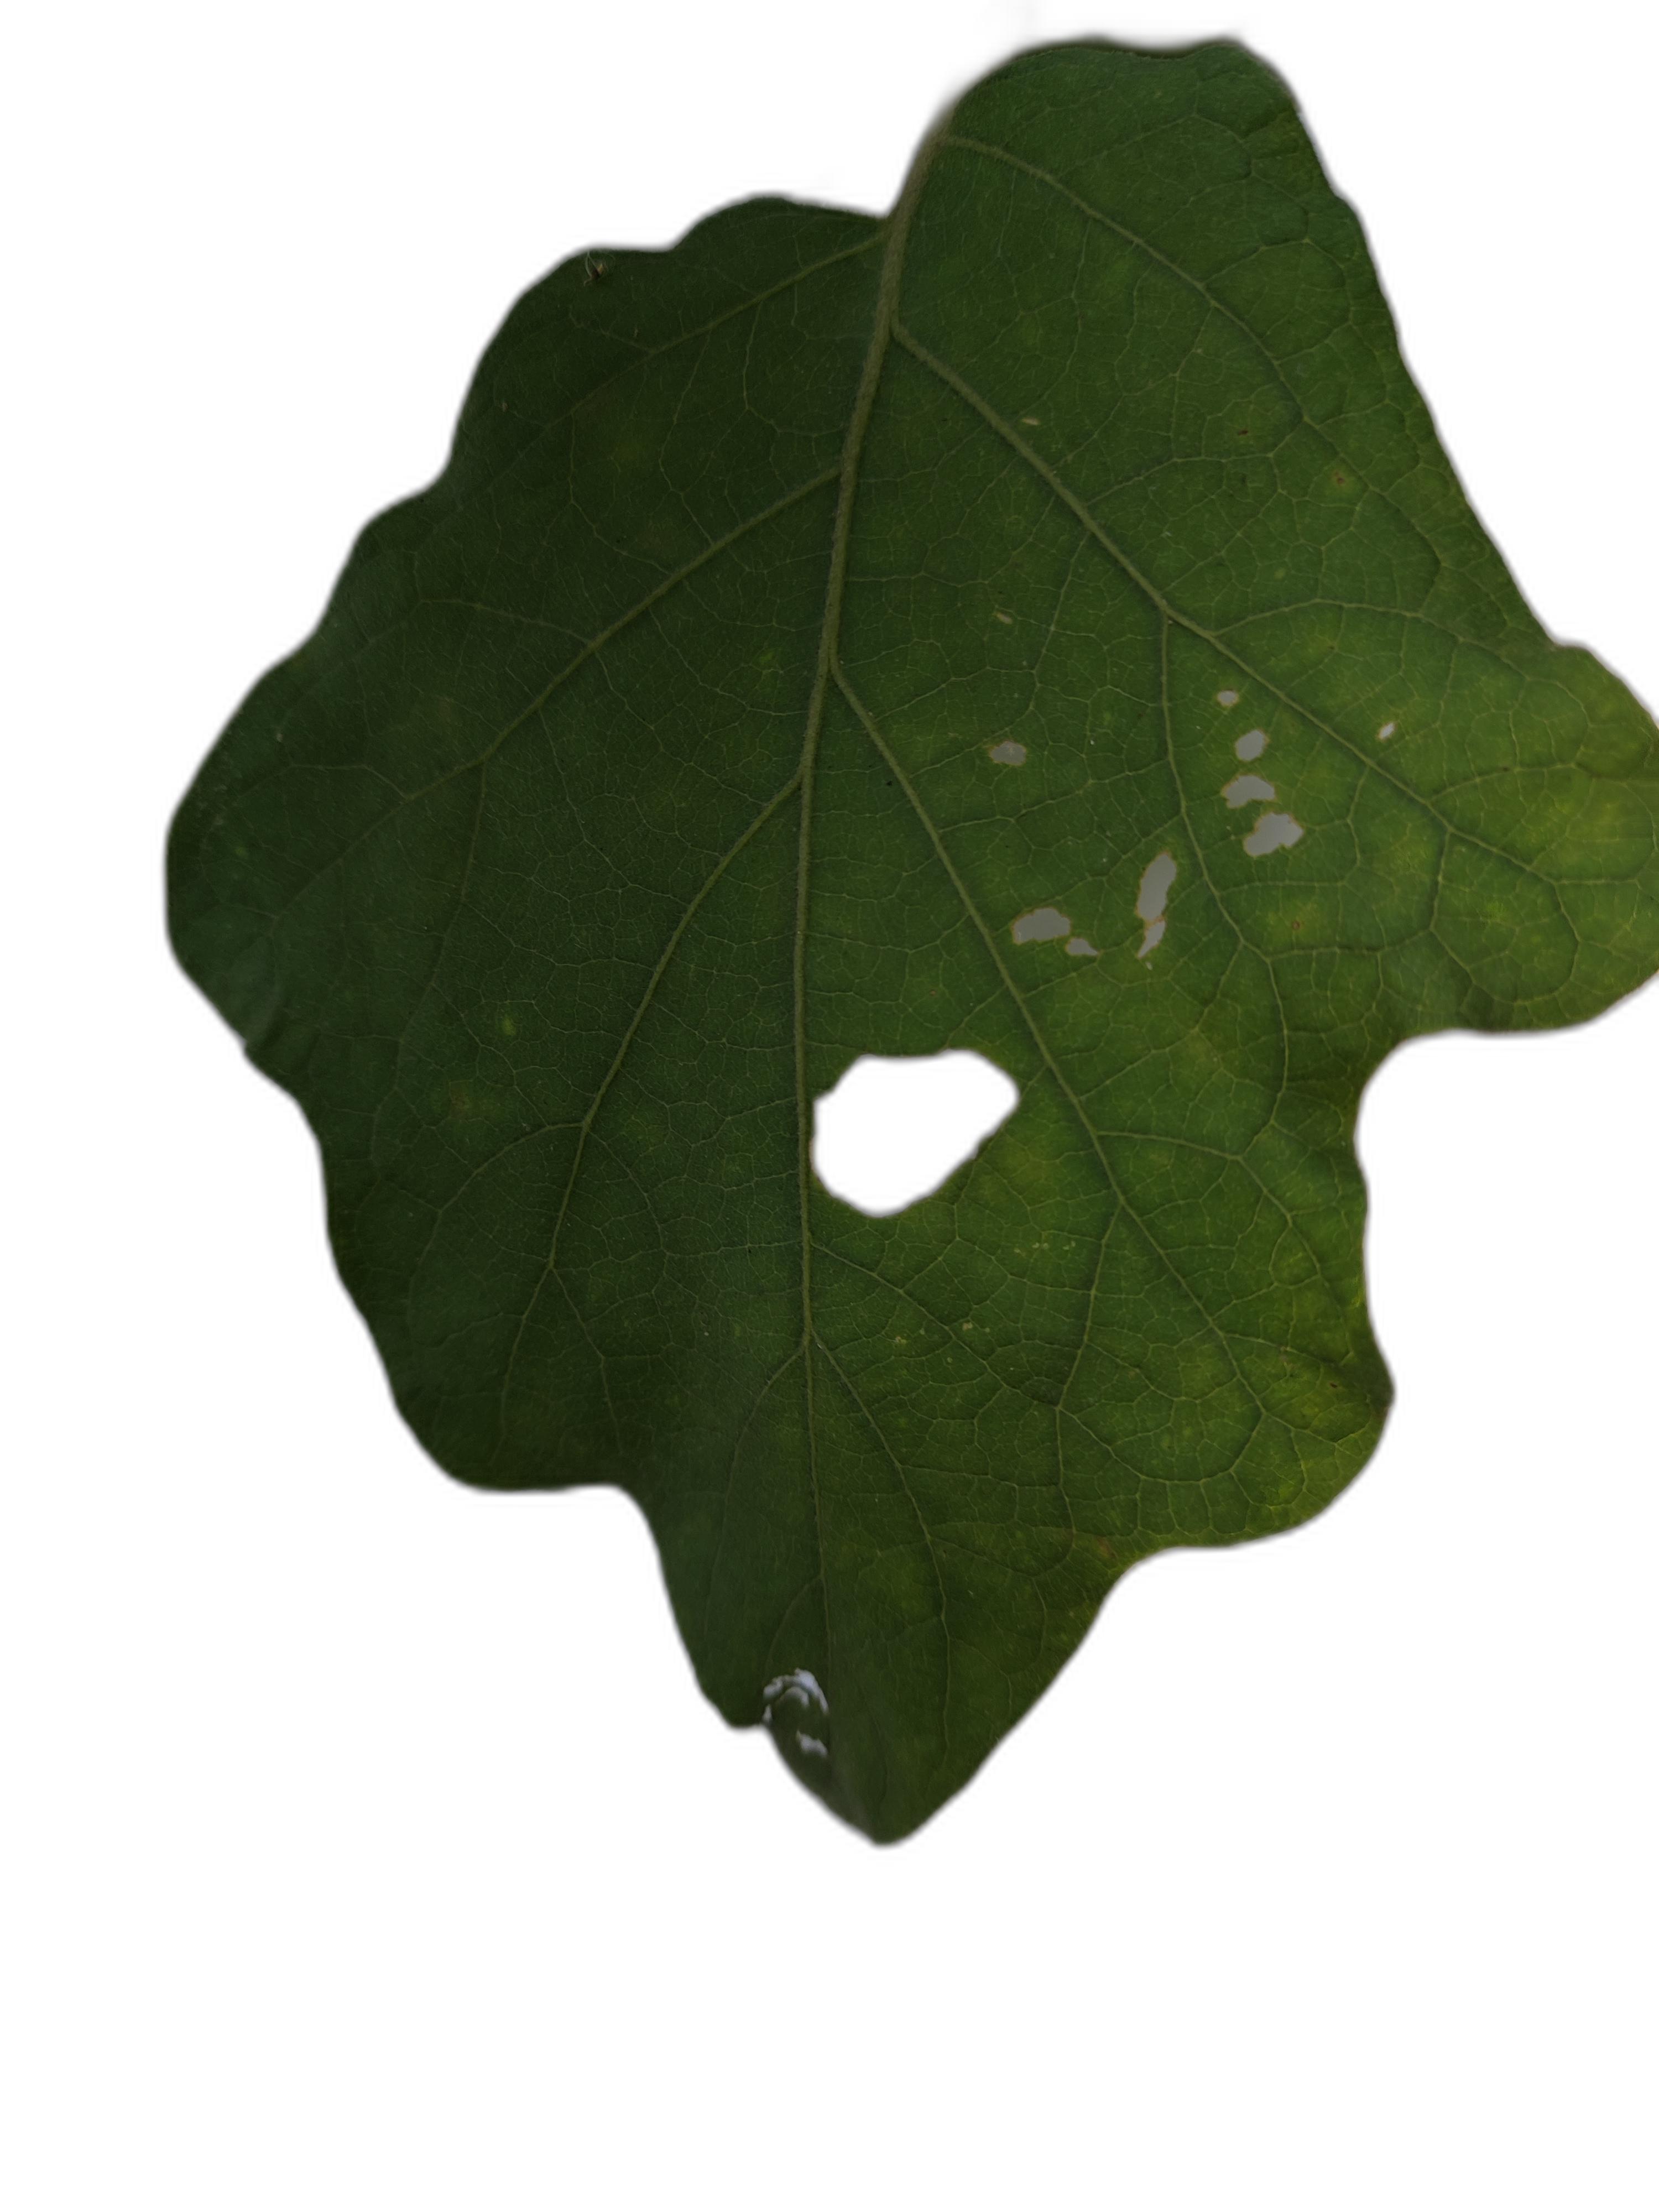
Label: Insect Pest Disease